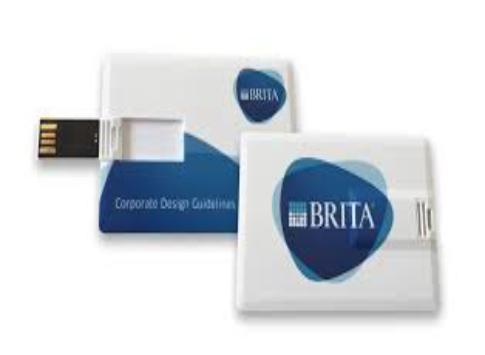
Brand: brita
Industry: Necessities